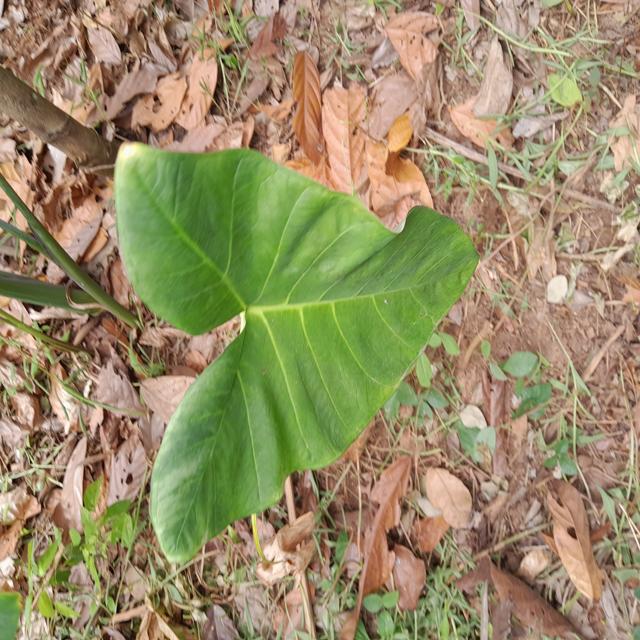
Label: Healthy